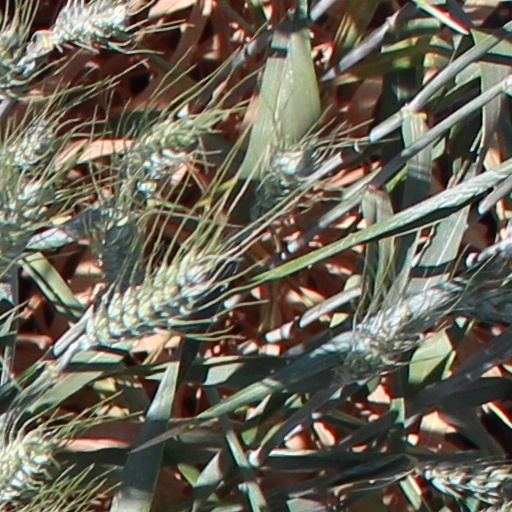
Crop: wheat